Borlänge

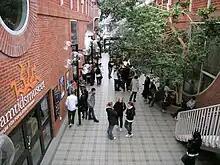
Interior of the Borlänge People's House ("Folkets hus").

According to the Borlänge Municipality, as of 2017, Borlänge had a population of 51,604 inhabitants. 11,693 residents in the city are of foreign origin, comprising 22.7% of the total population. Of these individuals, 8,837 were born abroad and 2,856 were born in Sweden. Most of the residents of foreign background come from Asia, Africa, other Nordic countries, and other parts of Europe.